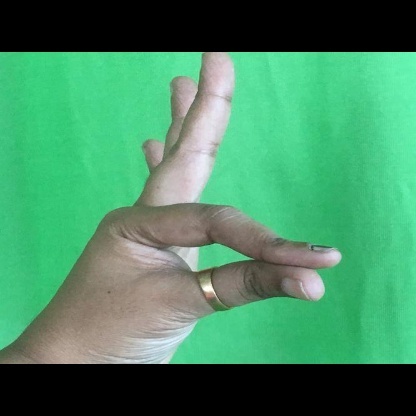
Mudra: Hamsasyam